Smurfs: The Lost Village

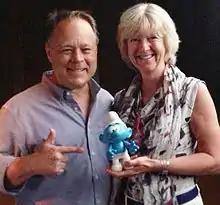
Director Kelly Asbury with Peyo's daughter, Véronique Culliford

On May 10, 2012, two weeks after they announced production of "The Smurfs 2", Columbia Pictures and Sony Pictures Animation were already developing a script for "The Smurfs 3," with writers Karey Kirkpatrick and Chris Poche. Hank Azaria, who played Gargamel in the first two films, revealed that the third film "might actually deal with the genuine origin of how all these characters ran into each other way back when." Plans for a second sequel were later scrapped, with a completely computer-animated reboot to be produced instead.